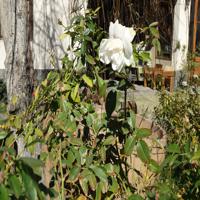
Weather: sun or clear